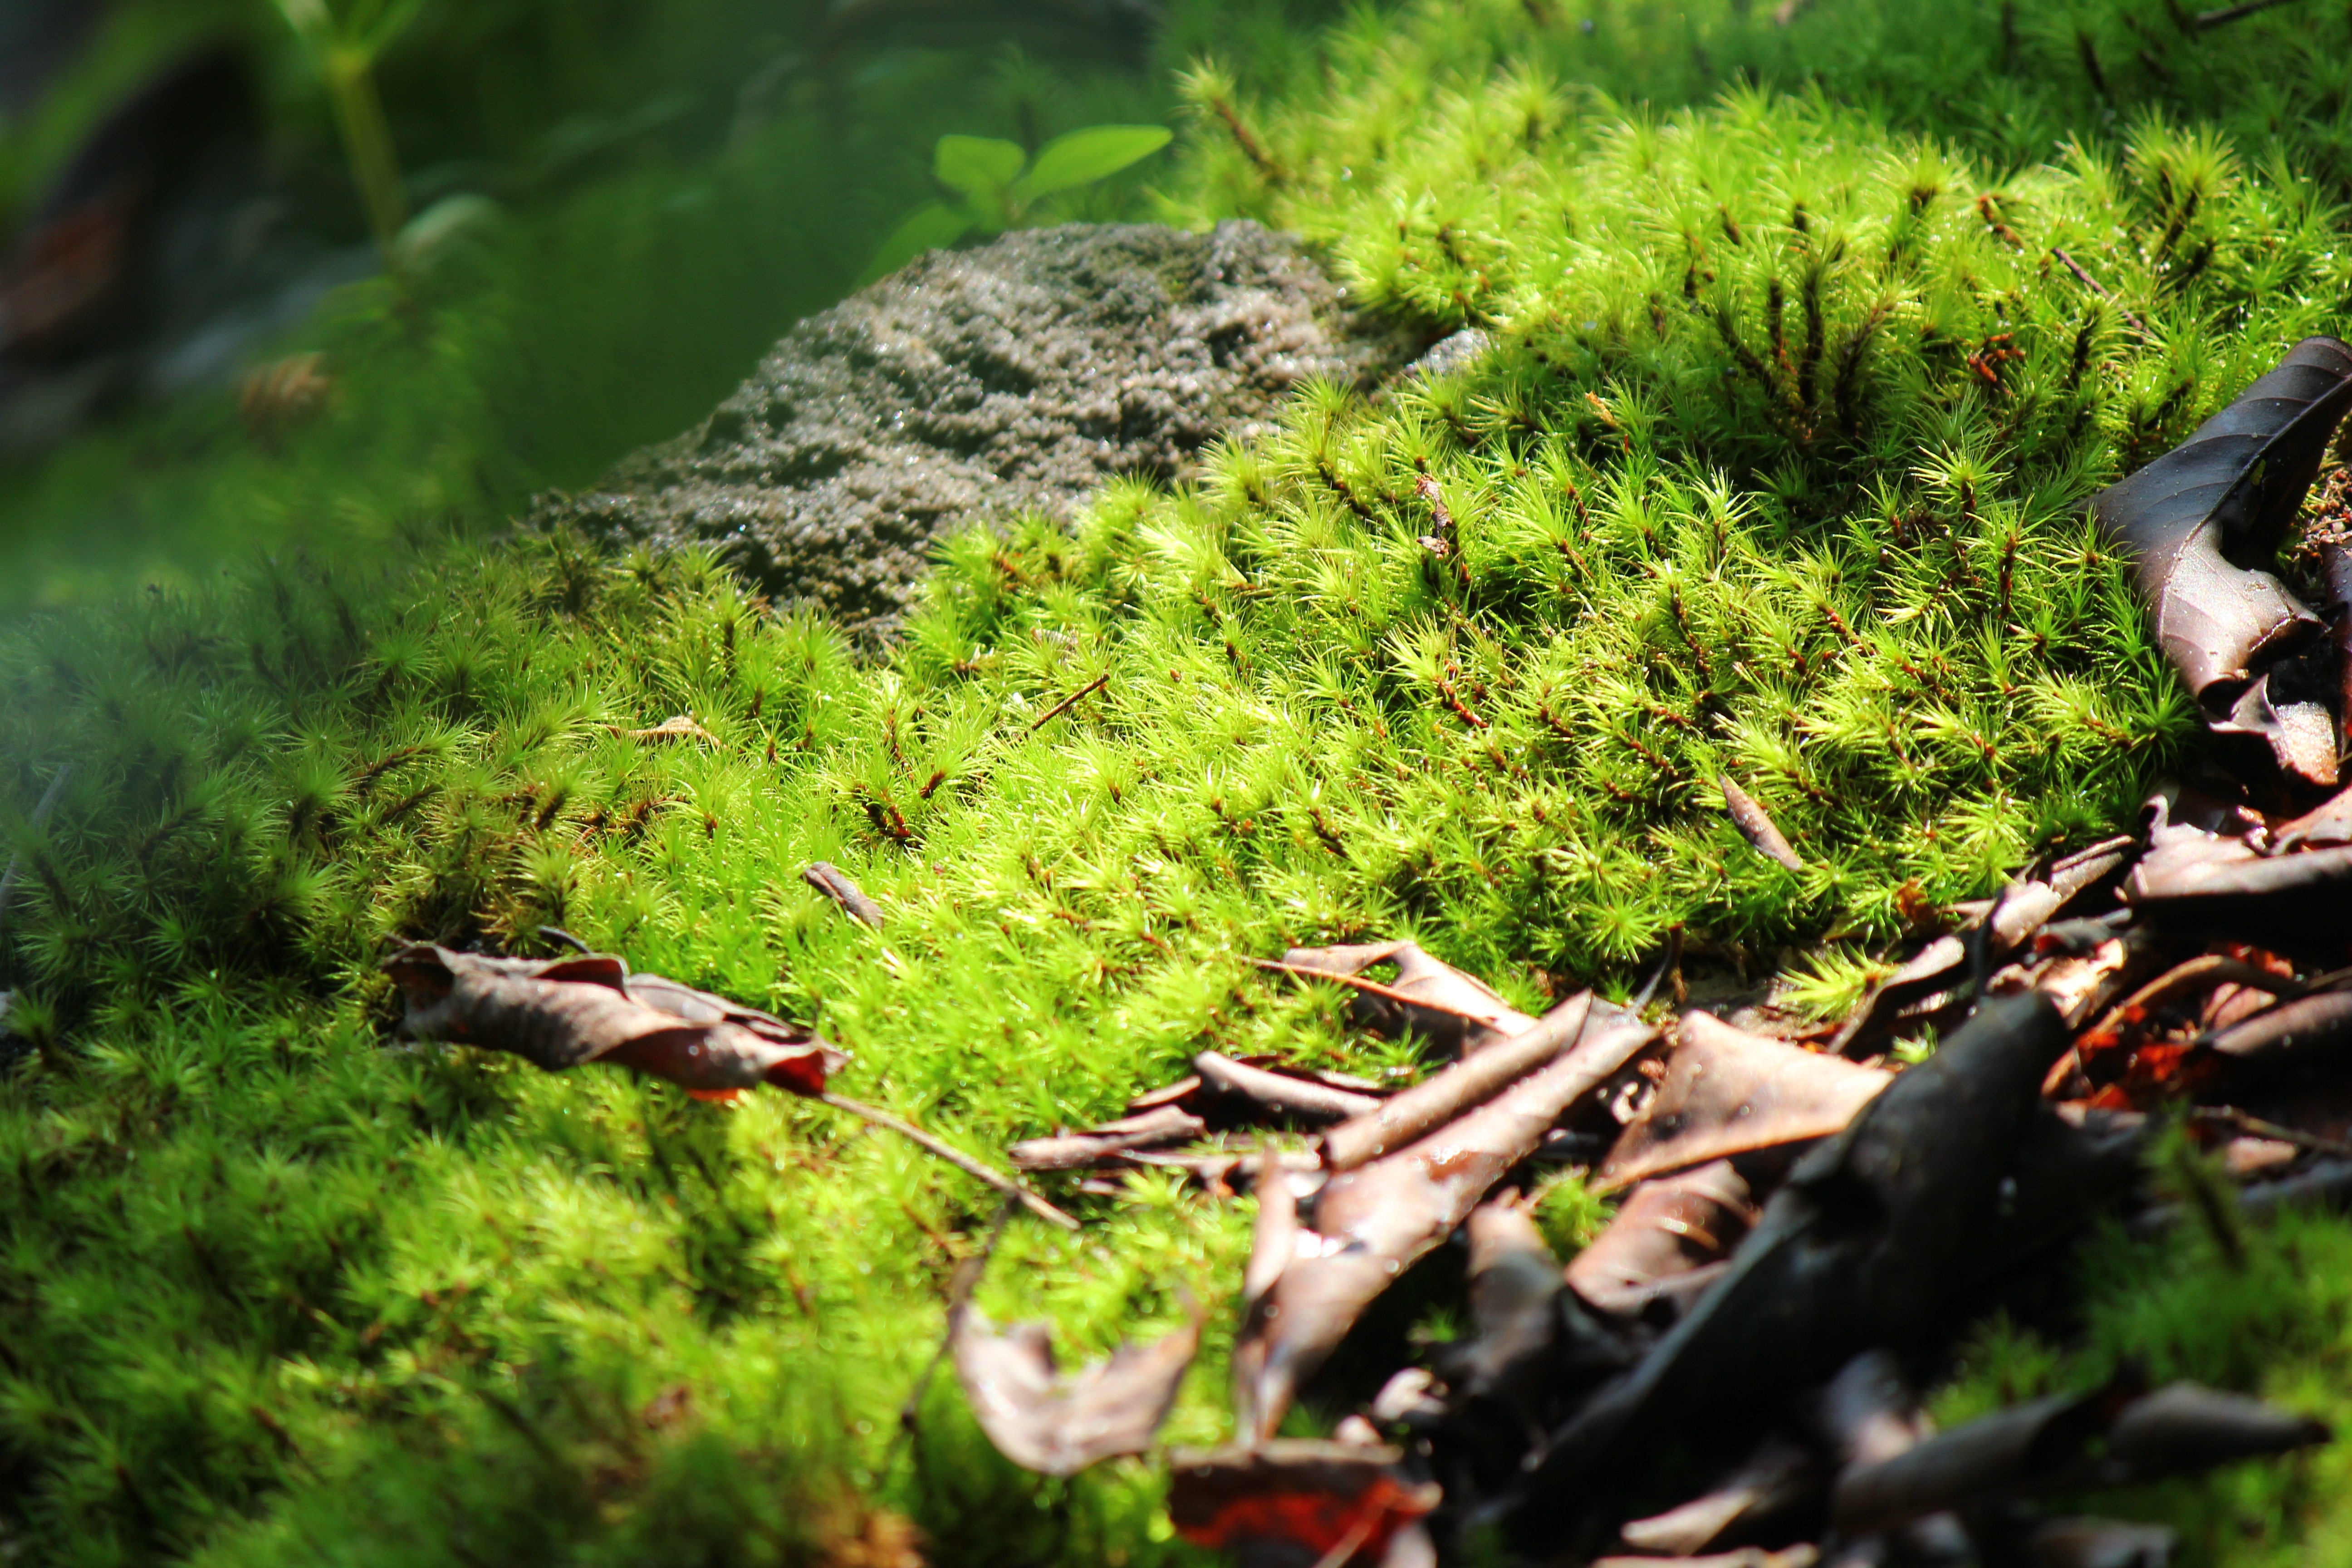
tree, nature, forest, plant, sunlight, leaf, flower, moss, pond, wildlife, stream, green, jungle, garden, rainforest, pa